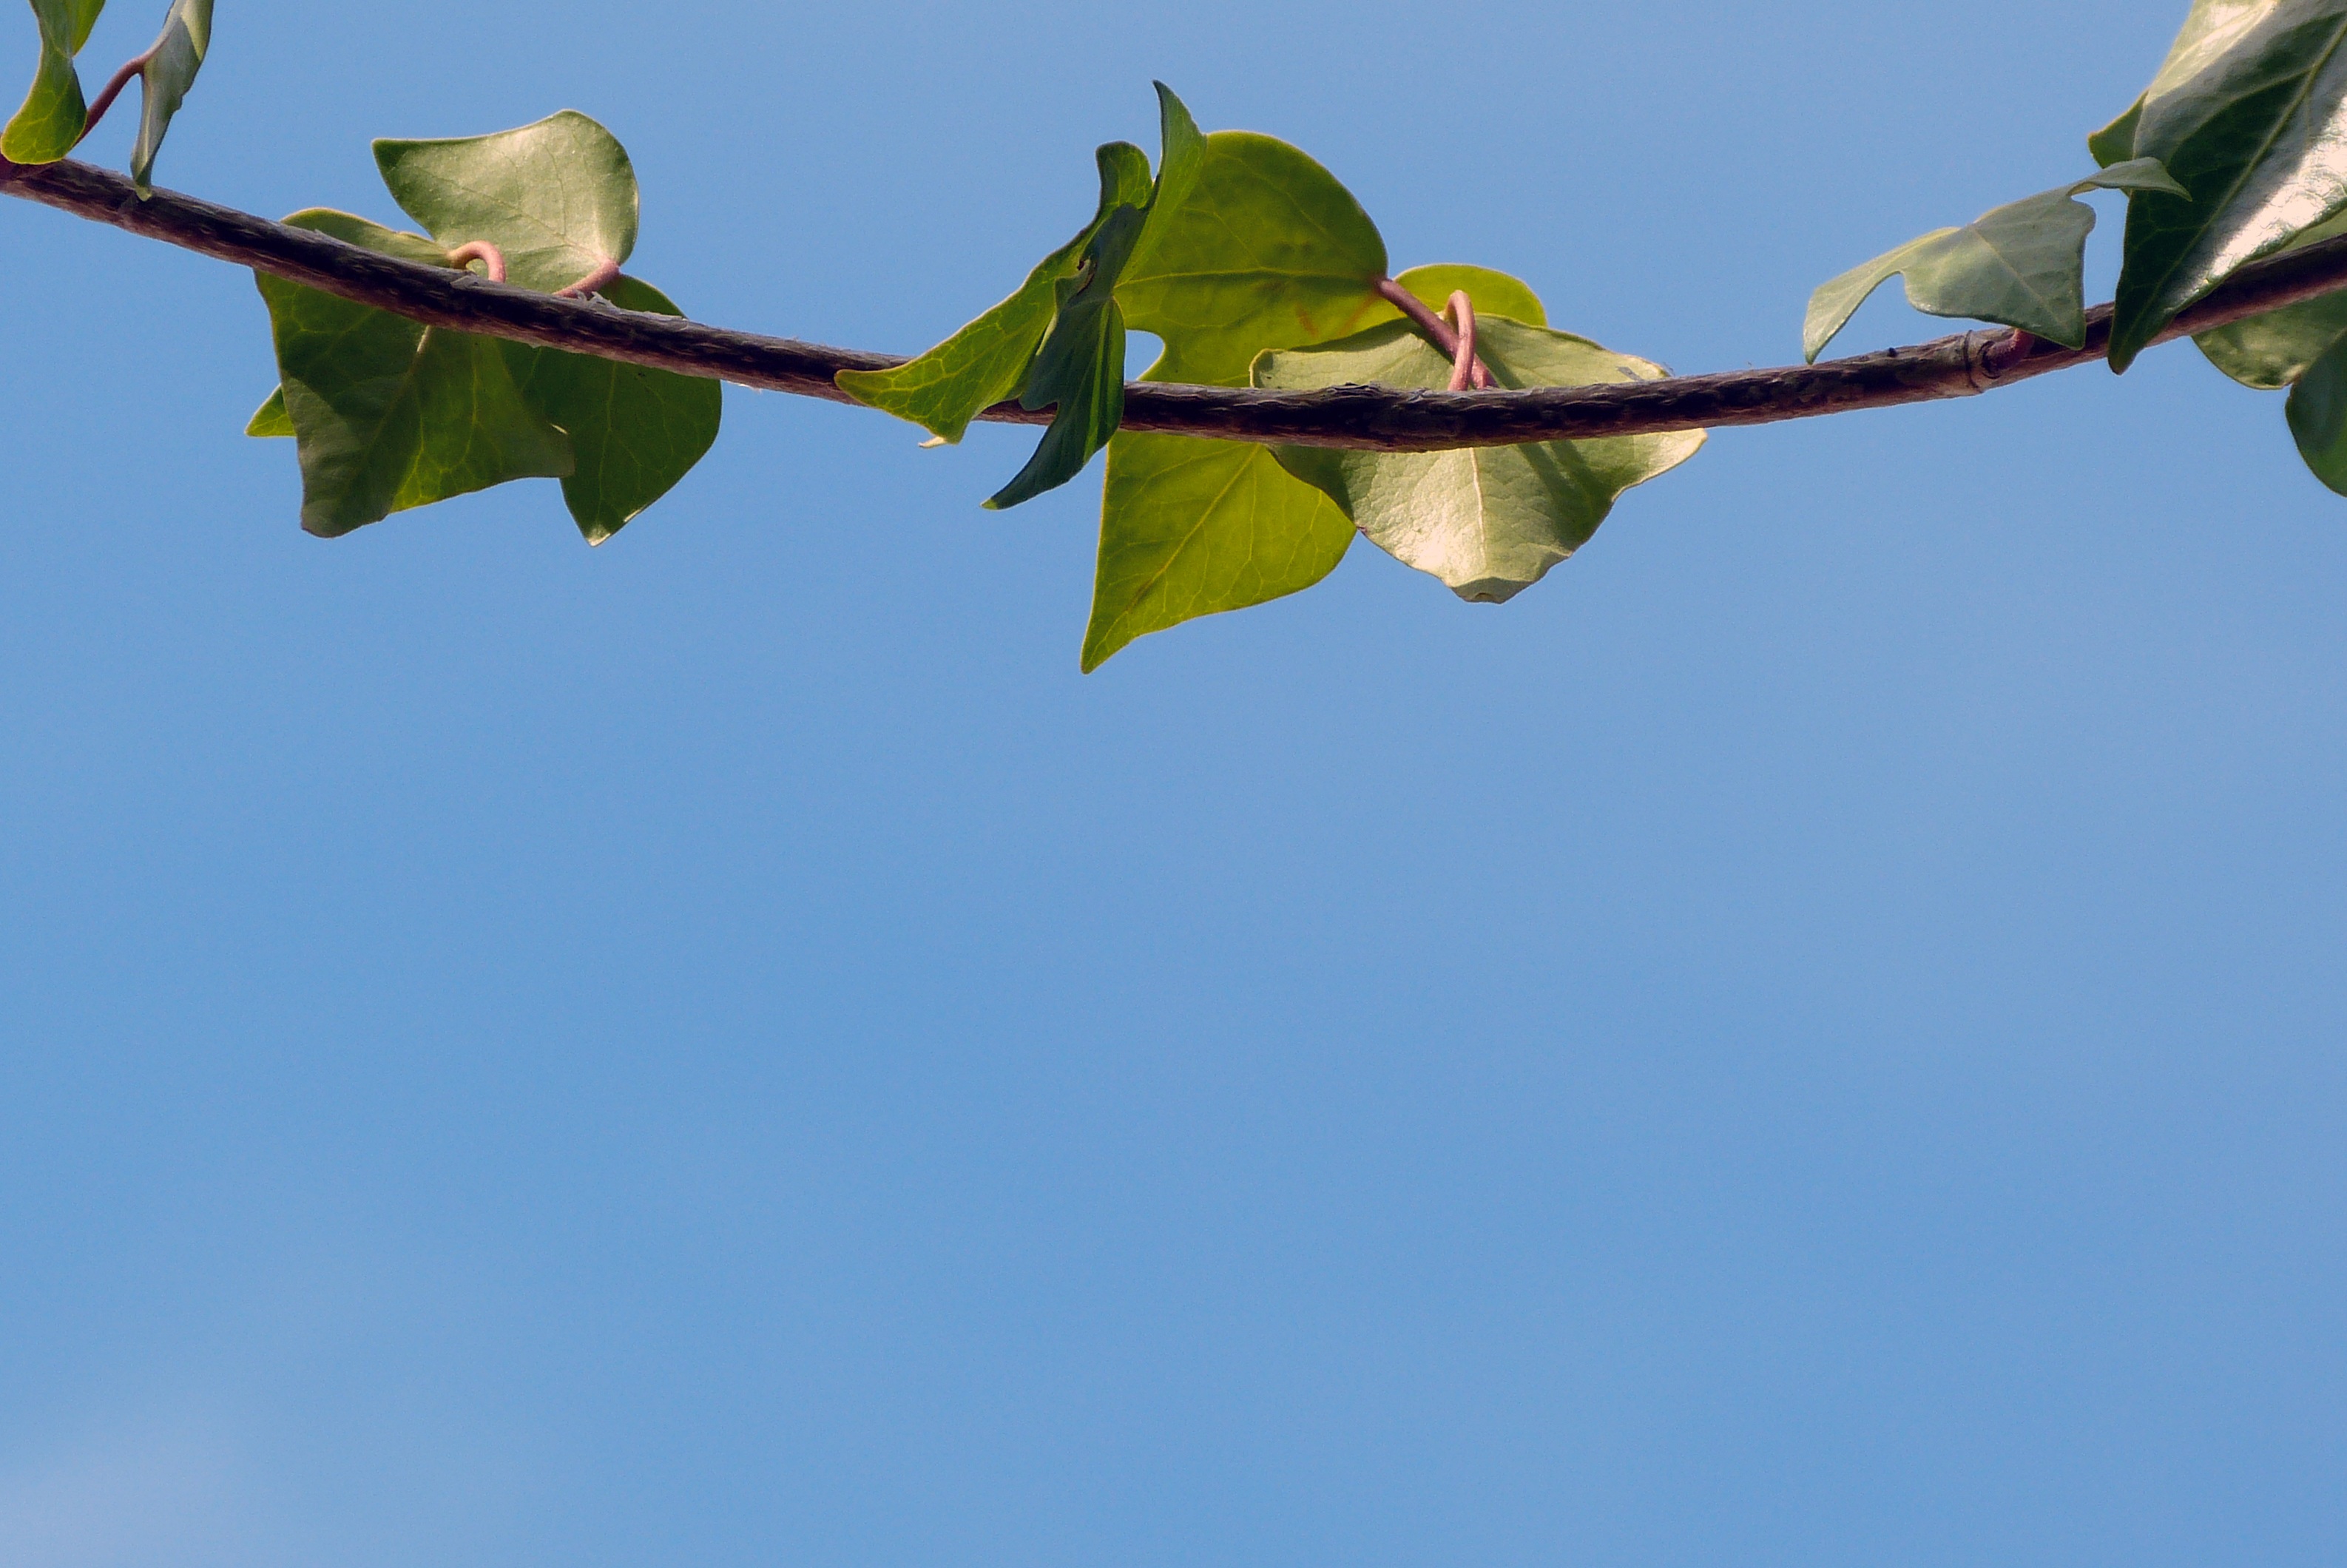
tree, nature, branch, plant, sky, leaf, flower, heaven, vehicle, produce, blue, blue sky, leaves, background, atmosphere of earth, brach